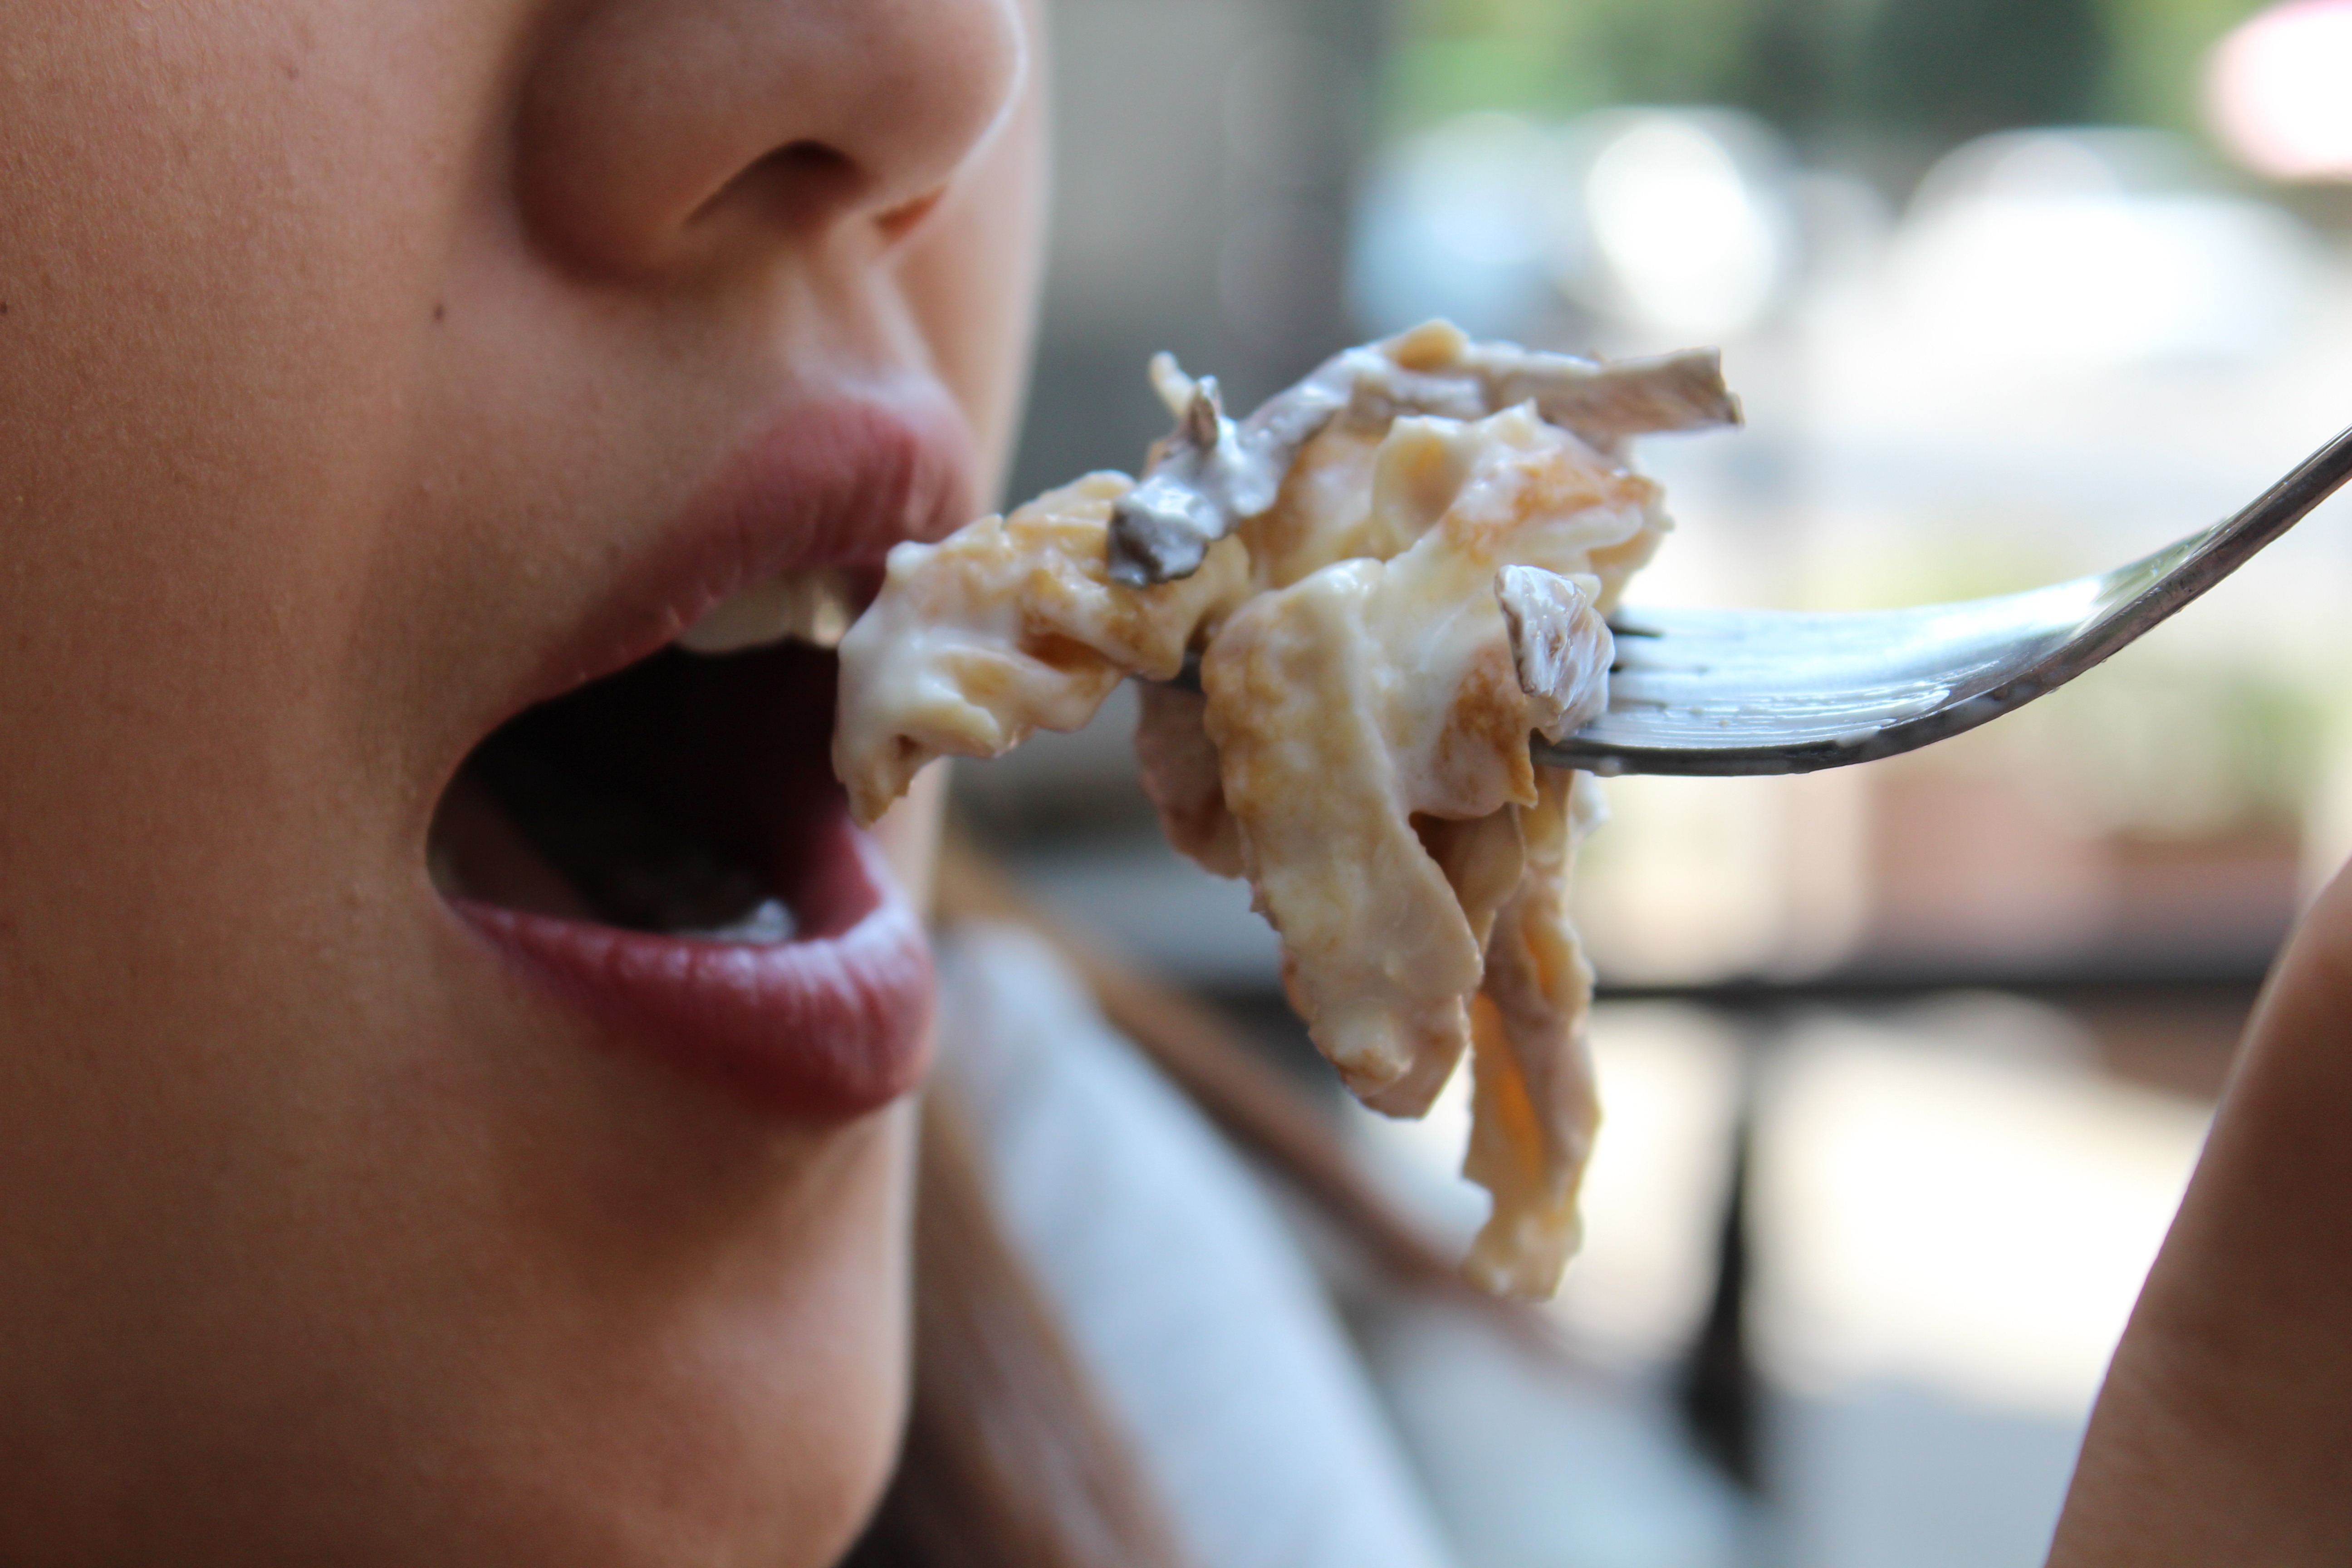
fork, woman, food, salad, fresh, eat, mouth, close up, human body, eating, nose, nutrition, head, organ, tooth, sweetness, jaw, sense